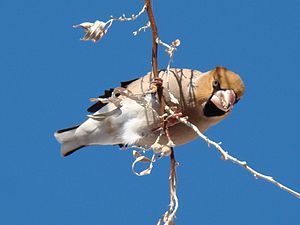
Kernebider / Etymologi
Kernebideren er en fugleart i finkefamilien. Fuglen yngler i Europa og i et bælte gennem Asien til Stillehavet. Den er cirka 19 centimeter lang og vejer 50-60 gram og er dermed en af de største finker. Kernebideren har et meget stort næb, der er ideelt til at knuse eksempelvis kirsebærkerner, hvilket udgør et vigtigt fødeemne for arten. I Danmark er kernebideren en ret almindelig ynglefugl, der især lever i ældre, parkagtige løvskove. Det er en sky fugl, der mest opholder sig i trækronerne.